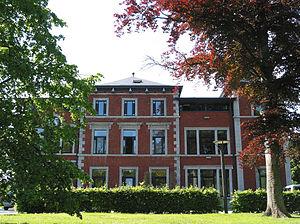
Marche-en-Famenne (Belgique), l’hôtel de ville.
Marche-en-Famenne est une ville francophone de Belgique située dans la province de Luxembourg, chef-lieu de l'arrondissement administratif du même nom.